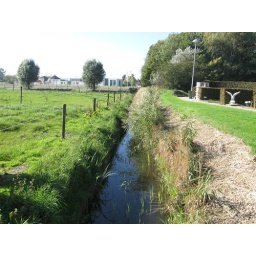
Mooi stil water in de sloot bij Stilleweer in Appingedam. (Foto: Netty van der Deen- Flikkema)